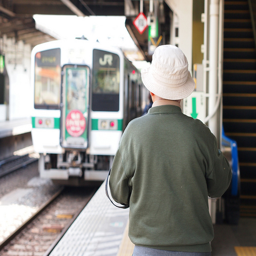
A man standing on the side of a train loading platform.
there is a man wearing a hat and waiting for the train
A man watches as public transportation departs.
A person in a hat waits on a platform for a train.
A man in a white hat staring at a moving train.